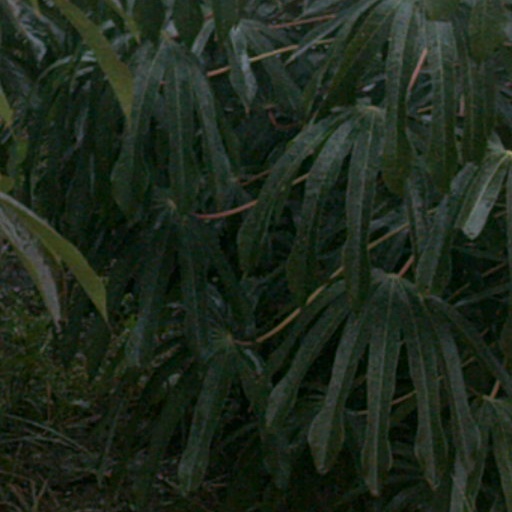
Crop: cassava